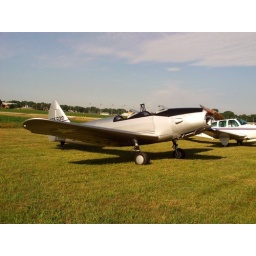
A gray taildragger sits on the ground at the EAA breakfast in Niles, Mi.